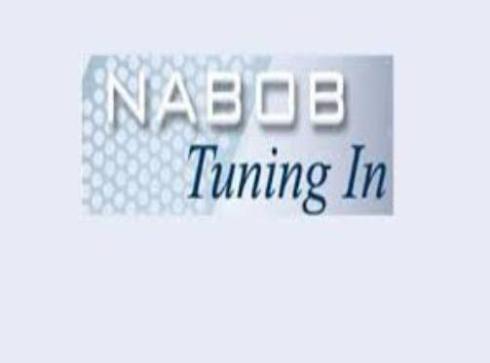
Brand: nabob
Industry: Food